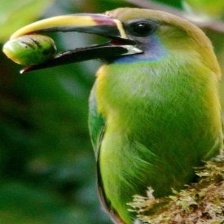
Species: BLUE THROATED TOUCANET
Scientific name: AULACORHYNCHUS CAERULEOGULARIS
ImageNet parent category: toucan